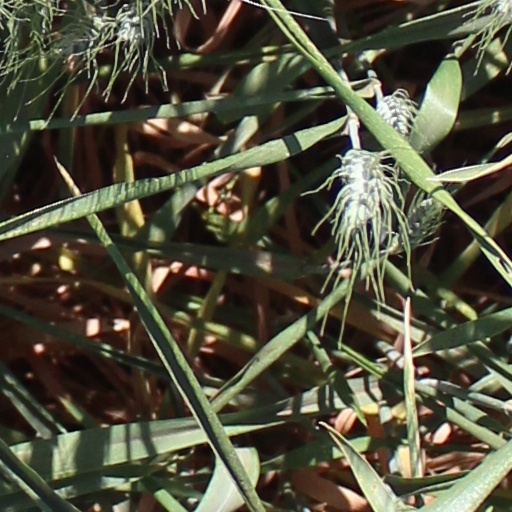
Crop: wheat